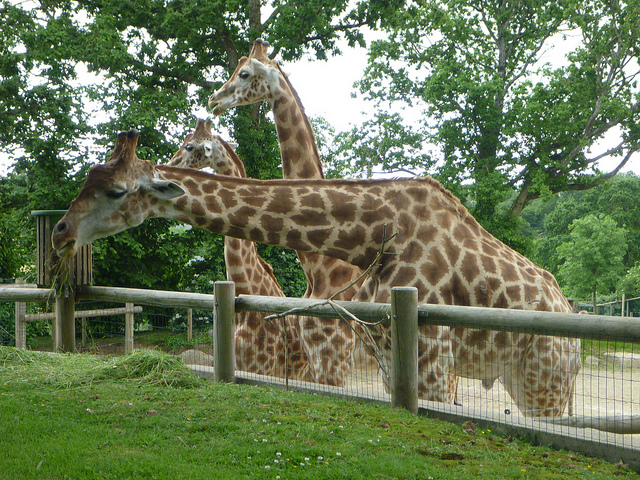
user: Given an image and a question. Answer the question in a short answer. Question: On average how many pounds of food do animals of this type eat per week? Short Answer:
assistant: 75